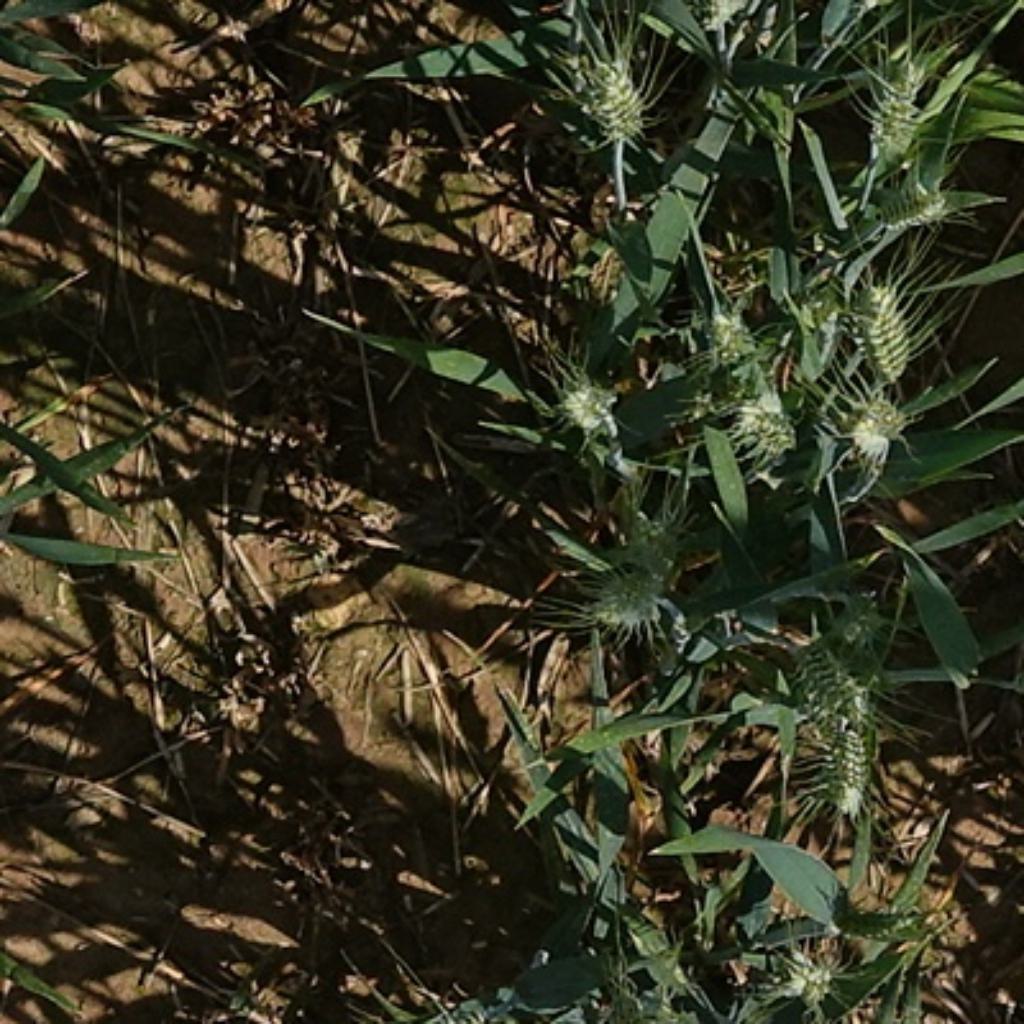
Country: France
Location: VLB
Wheat development stage: Filling